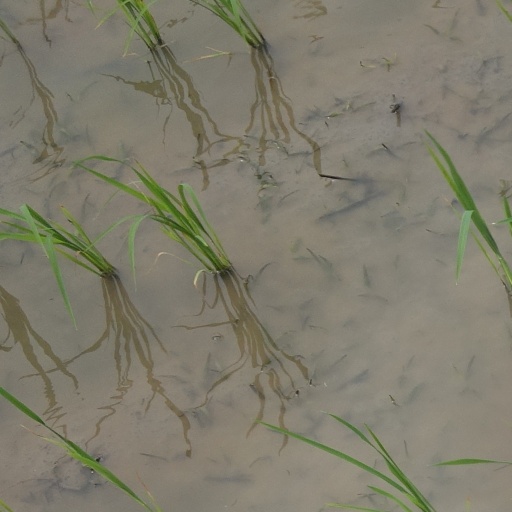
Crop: rice